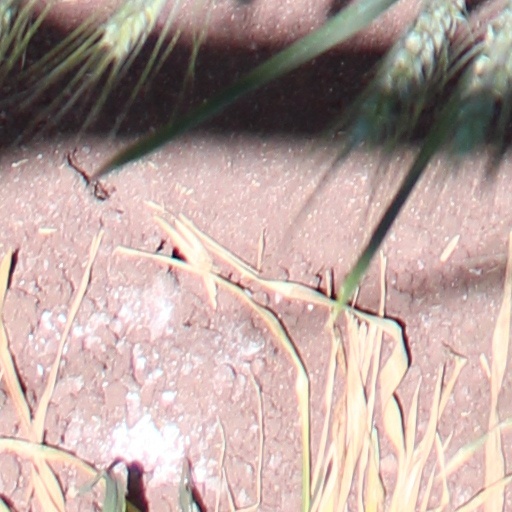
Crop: wheat